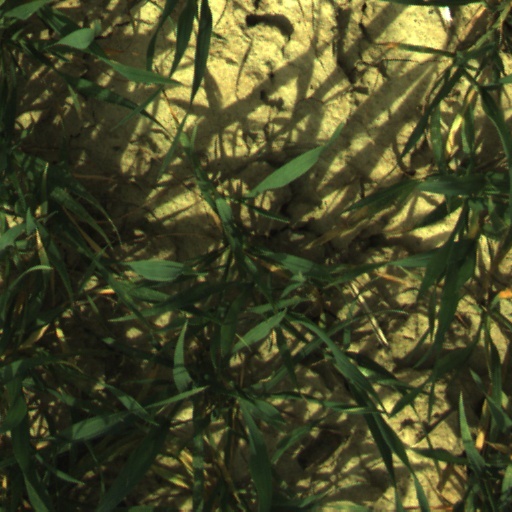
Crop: wheat